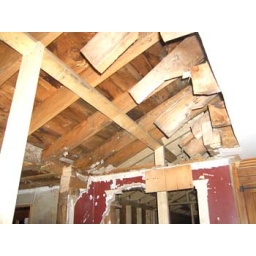
above the kitchen sink